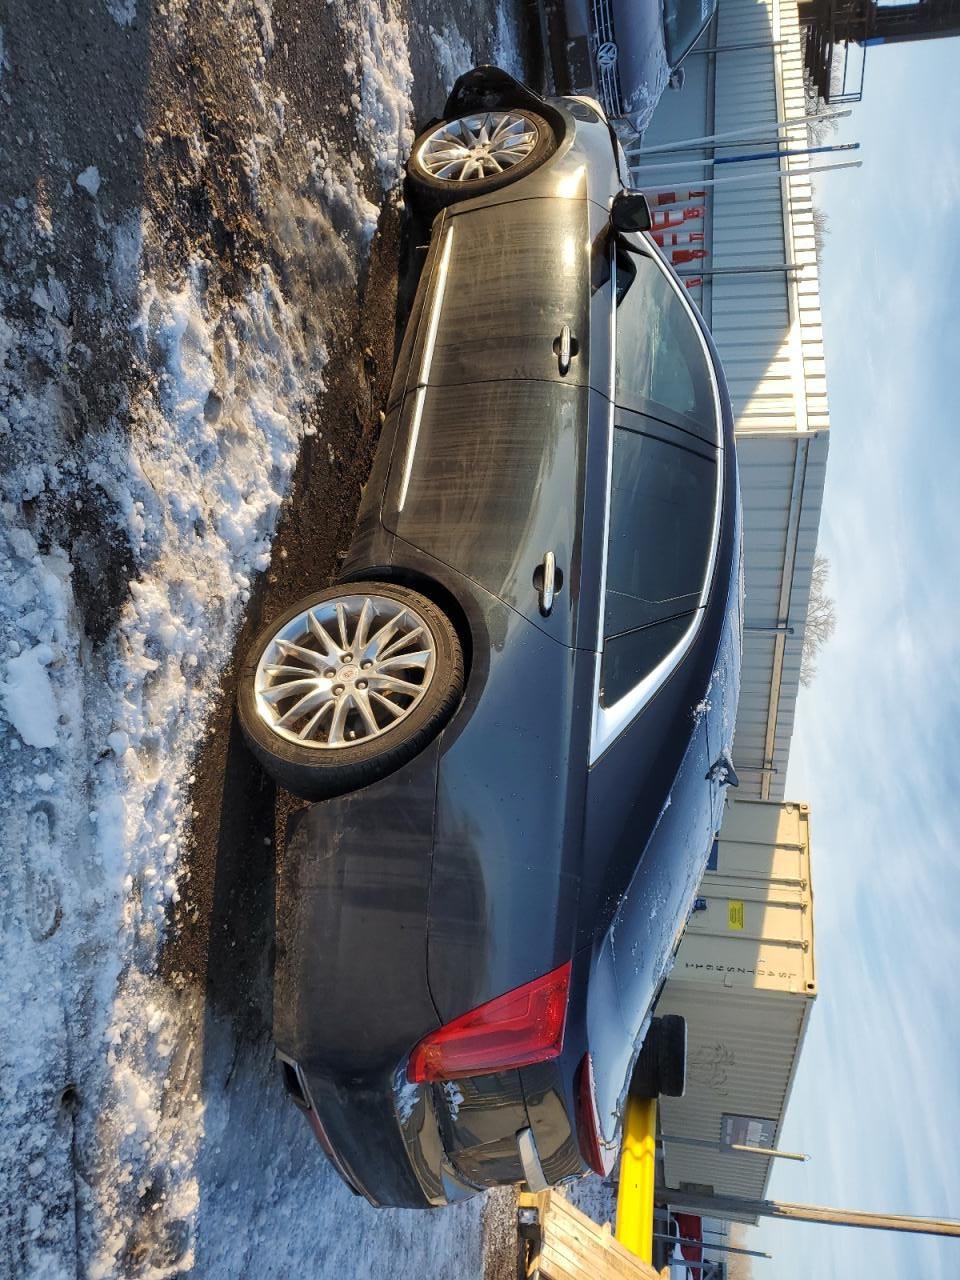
Aucun dommage détecté.
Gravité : aucun